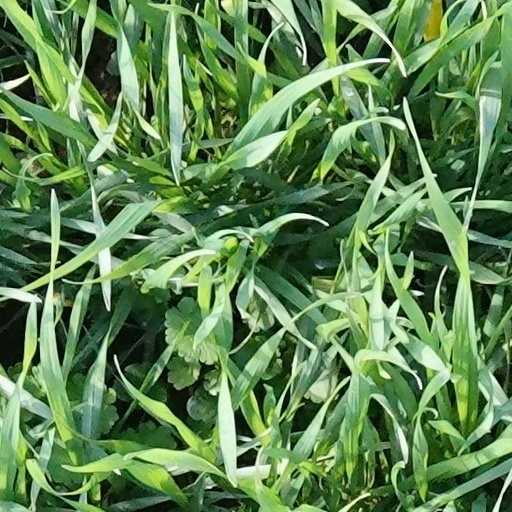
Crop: wheat